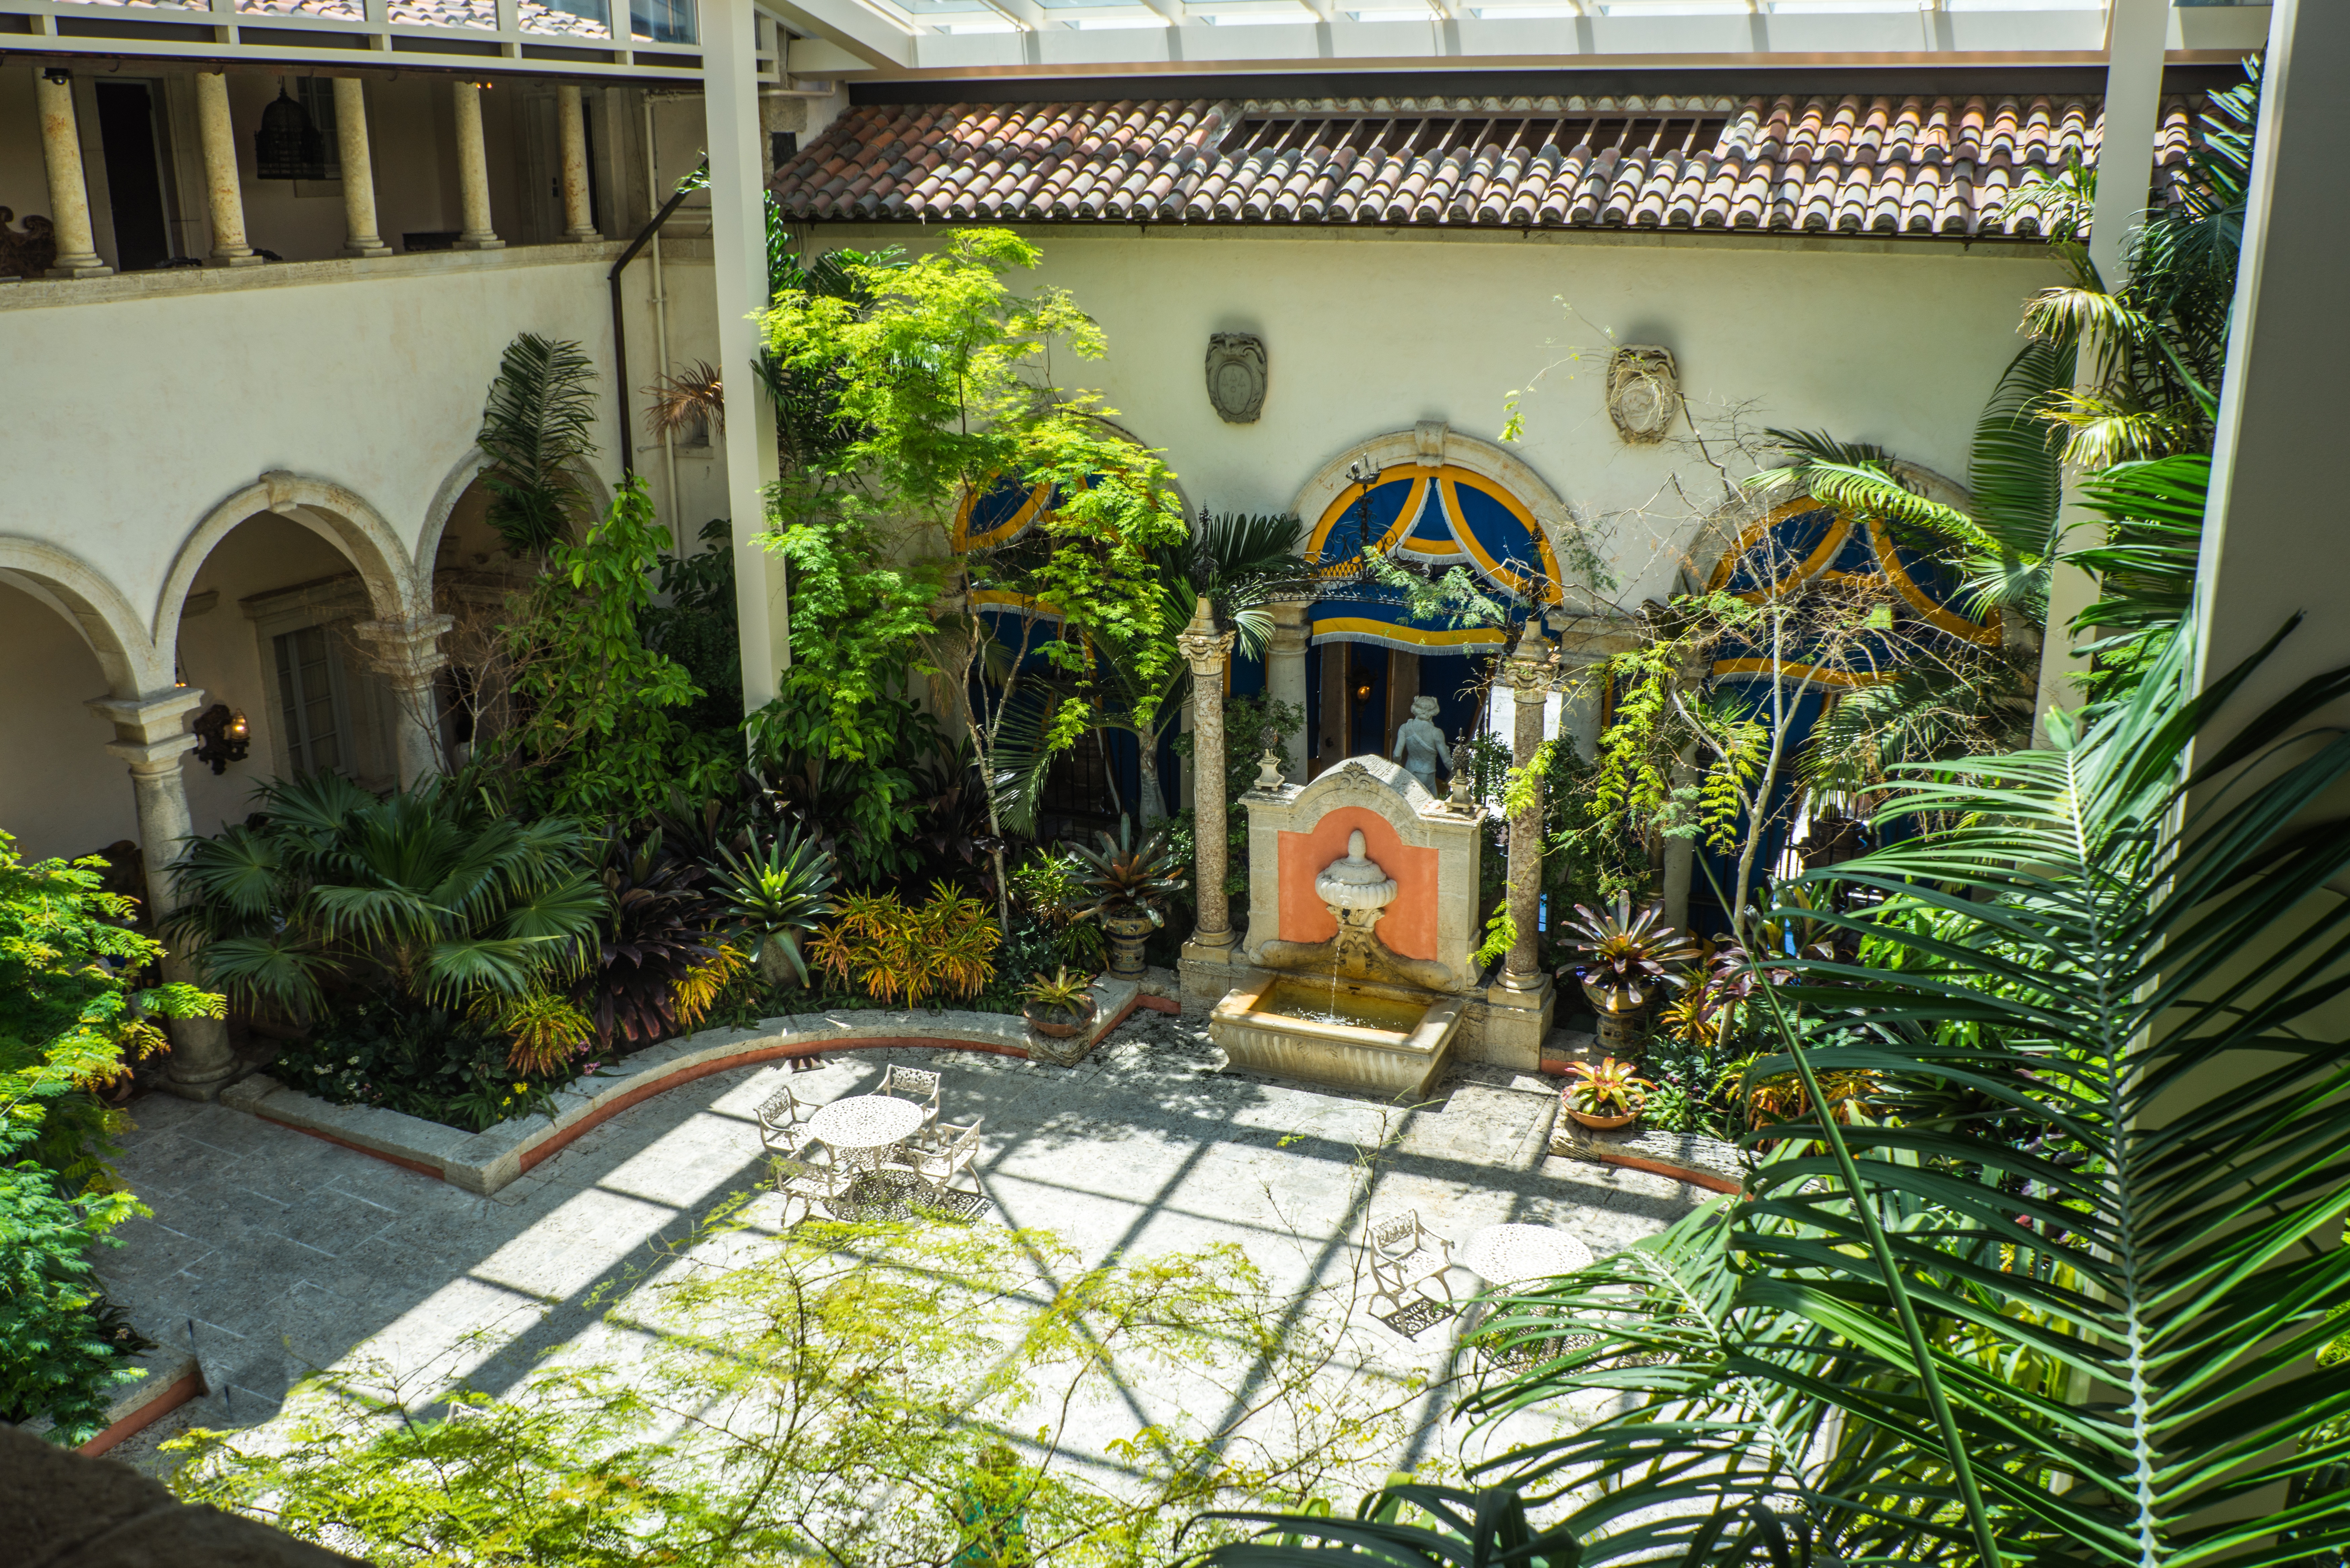
architecture, villa, mansion, house, building, palace, home, balcony, jungle, museum, cottage, backyard, landmark, property, historic, ruin, garden, courtyard, resort, vizcaya, miami, estate, yard, florida, hacienda